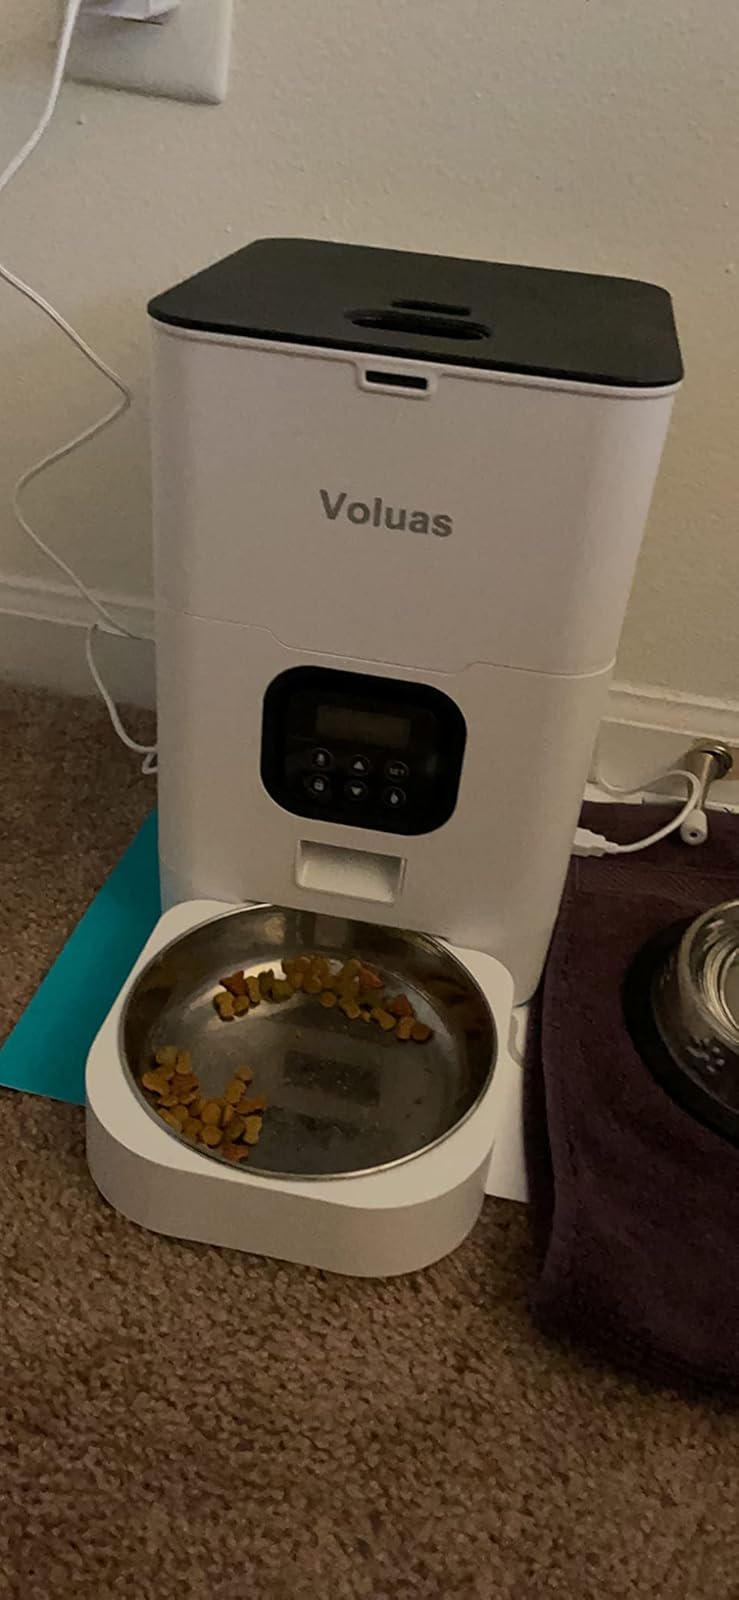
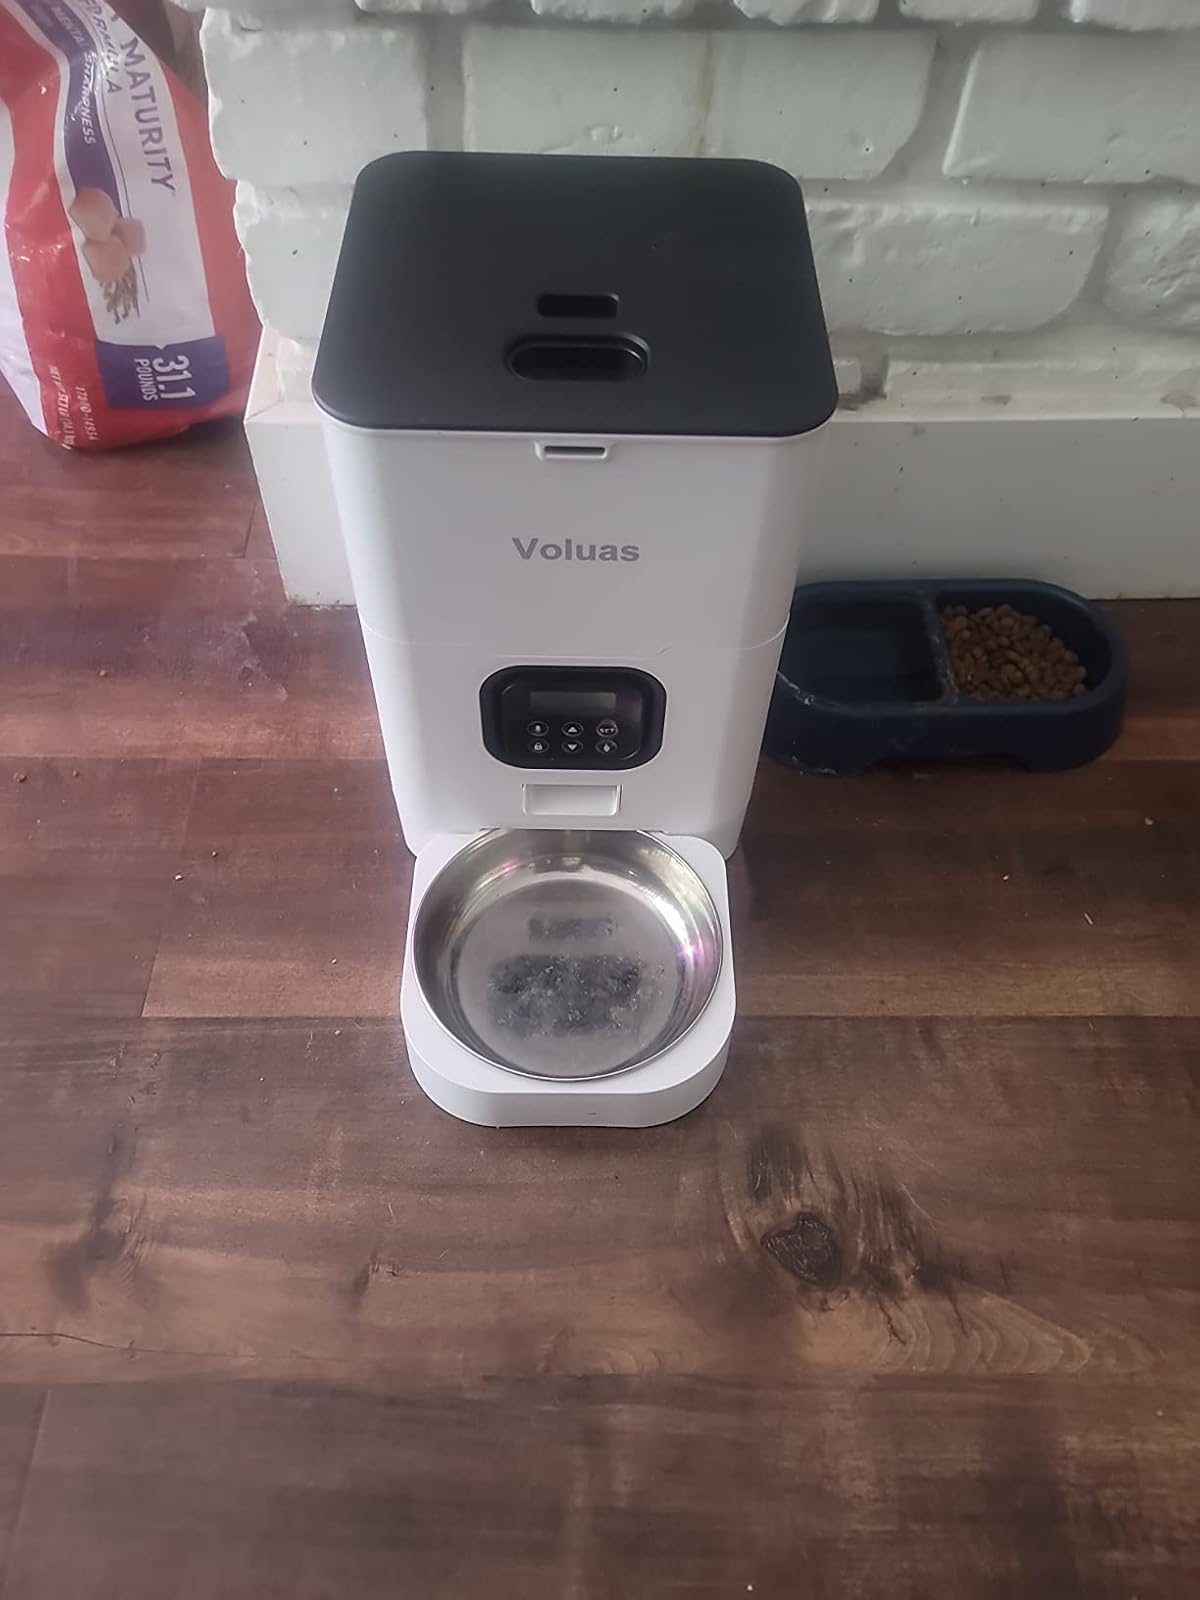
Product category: items_feeder
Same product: yes